M-1965 field jacket

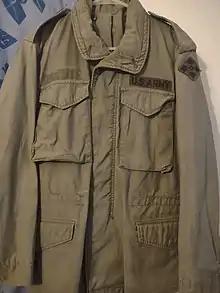
M-1965 OG-107 field jacket with 4th Infantry Division patch

The M-1965 field jacket (also known as M65, M-65 field jacket, and Coat, Cold Weather, Man's Field), named for the year it was introduced, is a popular field jacket initially designed for the United States Army under the "MIL-C-43455" standard by Alpha Industries. It was introduced into U.S. military service in 1965 to replace the previous M-1951 field jacket, itself an improvement on the M-1943 field jacket introduced during World War II, although the M-51 continued to be issued for quite some time. The M65 field jacket was widely used by United States forces during the Vietnam War in which the jacket became useful for troops serving in the Central Highlands of South Vietnam due to its wind and rain resistance, especially in the monsoon season and after. It was a standard issue to US troops in several other wars all around the globe as well, due to its long service life. Variations of the jacket are used in countries like Austria or South Korea.